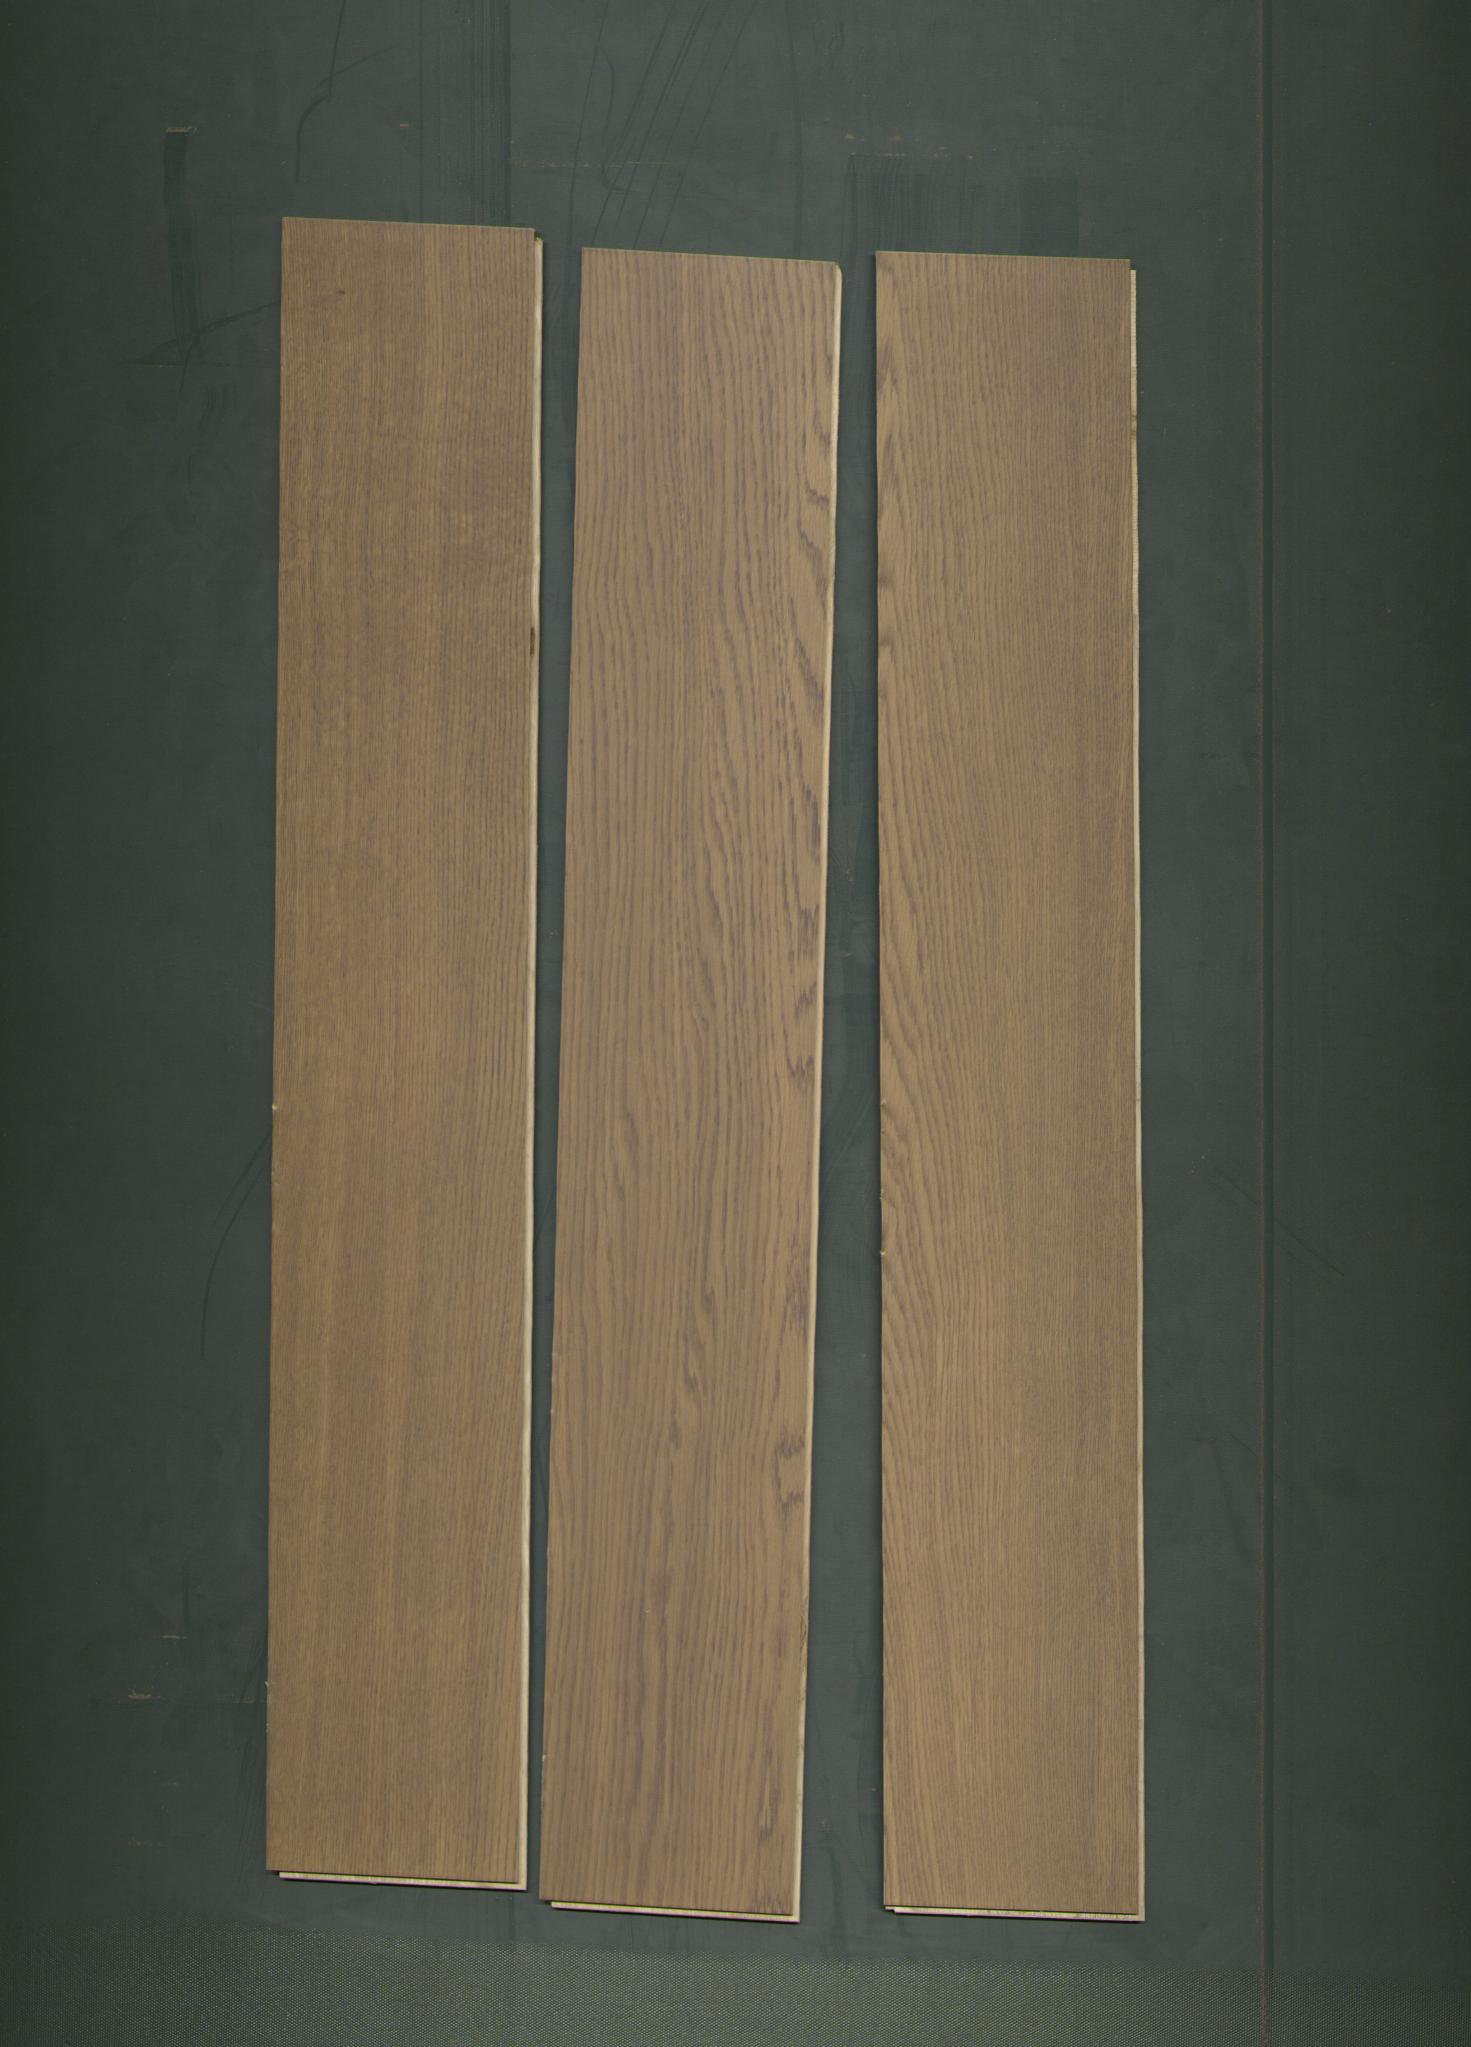
Label: mixers